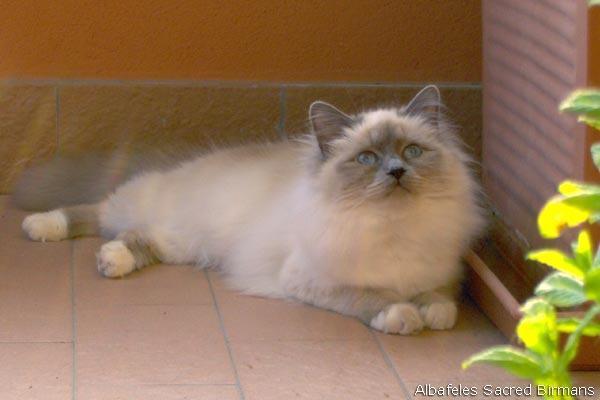
Birman